Computer-generated imagery

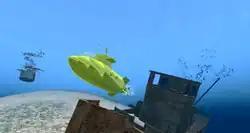
A yellow submarine in "Second Life"

To date, making the clothing of a digital character automatically fold in a natural way remains a challenge for many animators.